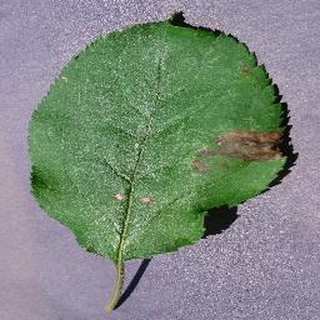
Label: apple_black_rot